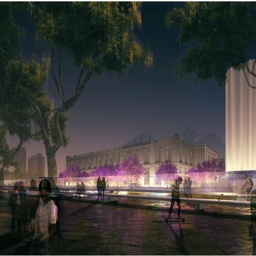
in the winning design , visitors must walk through trees and thick vegetation to reach the new pavilions